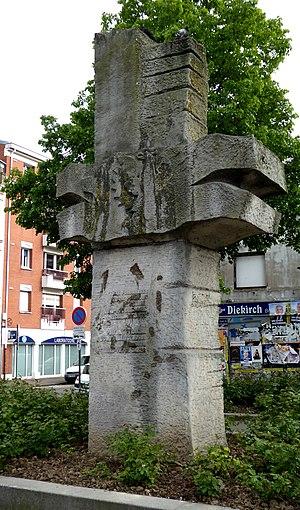
Aux polonaises et aux polonais, la région Nord-Pas-de-Calais reconnaissante. Monument à l'entrée de la rue d'Arras
La rue d’Arras est une voie publique urbaine de la commune de Lille, dans le département français du Nord.